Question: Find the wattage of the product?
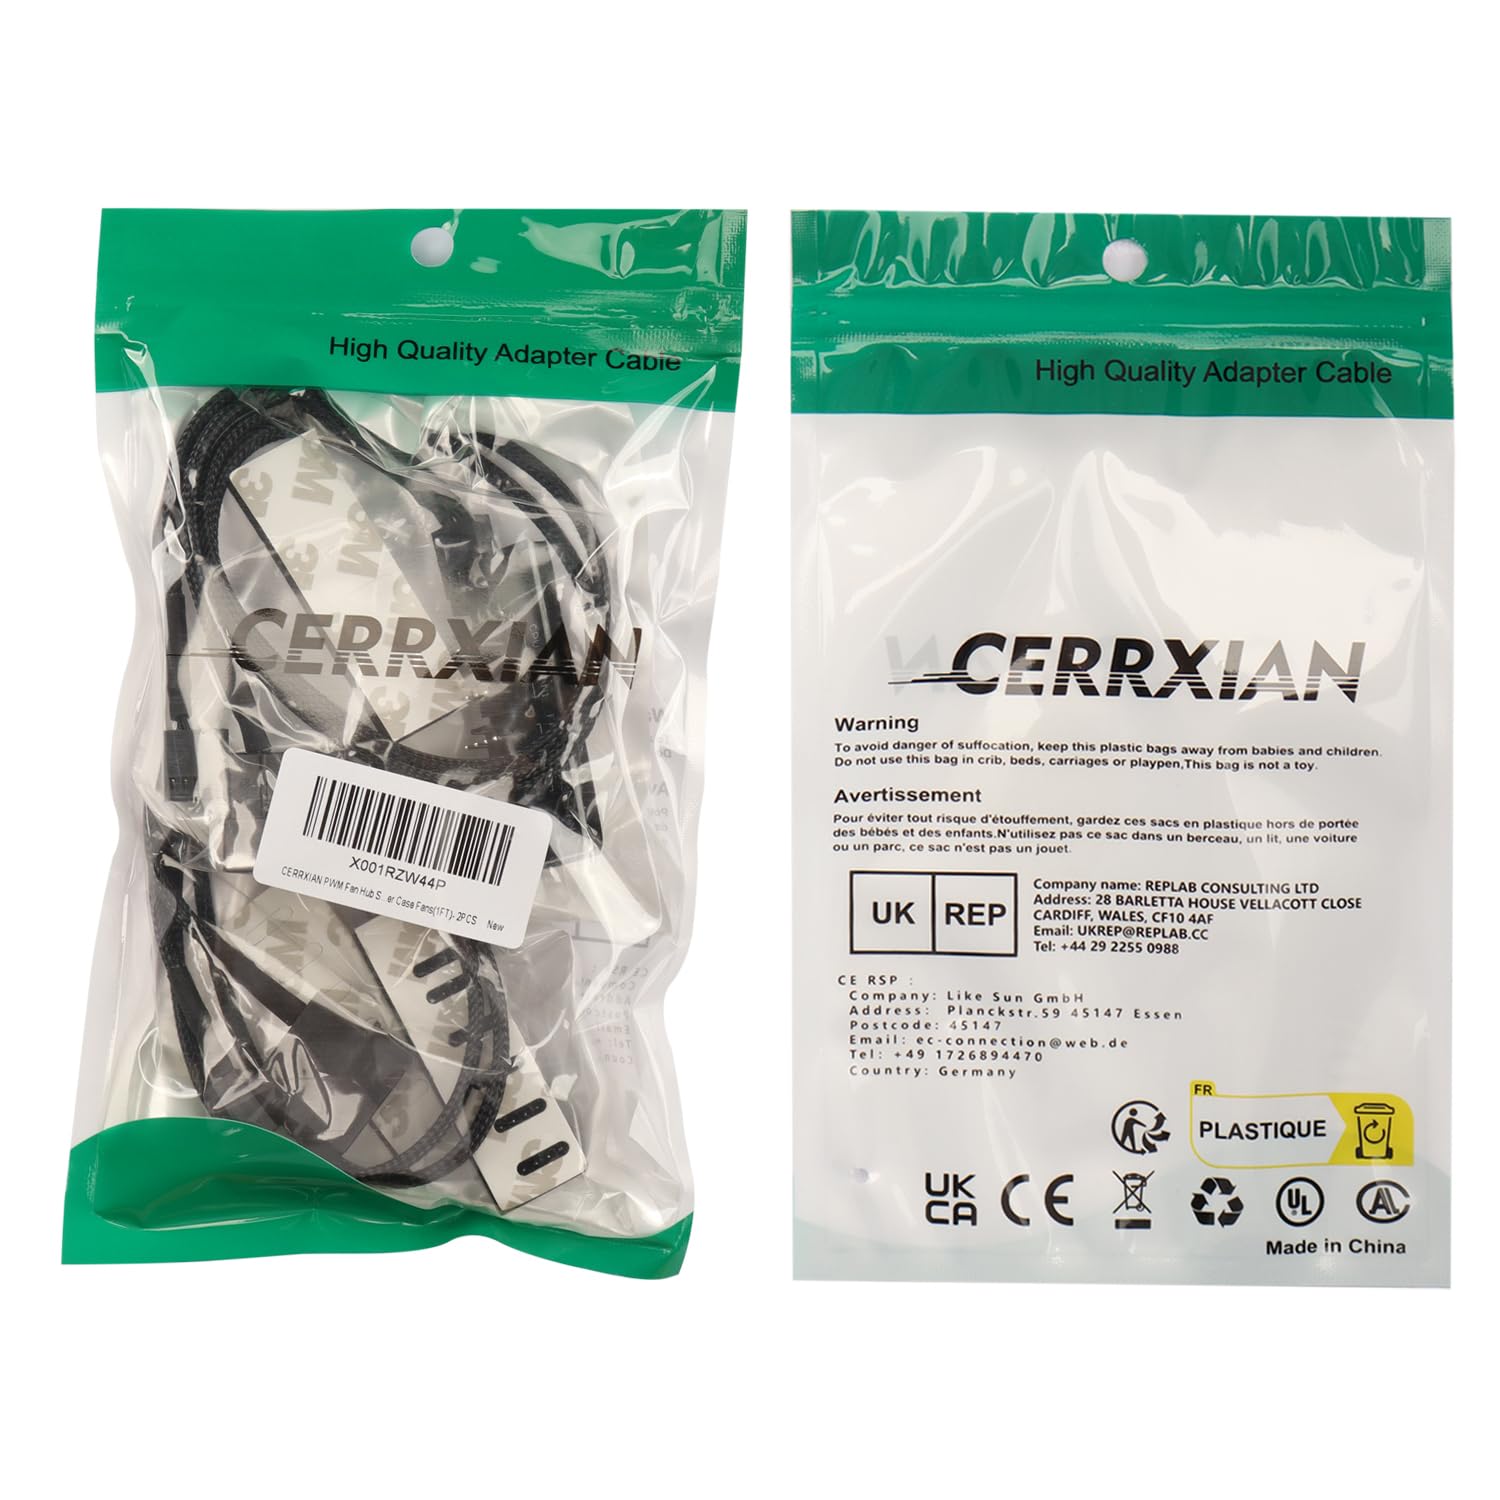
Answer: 3.0 watt